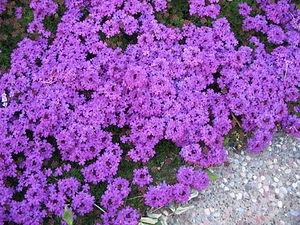
Hanakotoba est la forme japonaise du langage des fleurs qui permet d'exprimer symboliquement les émotions.